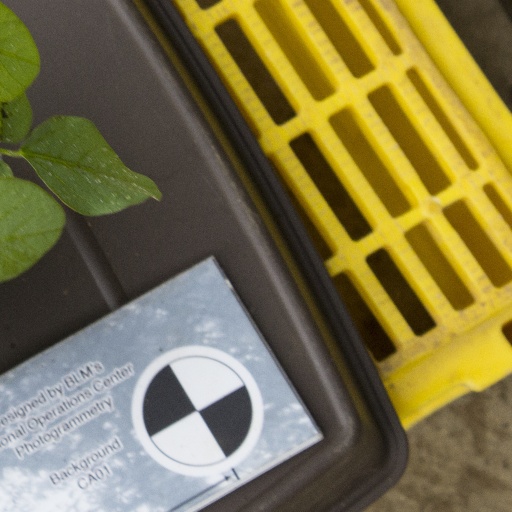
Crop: soybean